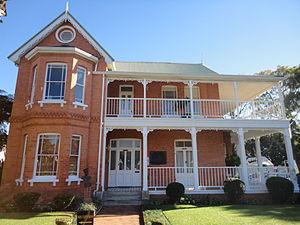
Le Comrades Marathon est un ultra-marathon d'environ 89 kilomètres, qui se court chaque année dans la province du KwaZulu-Natal en Afrique du Sud, entre les villes de Durban et Pietermaritzburg.